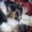
Label: cat